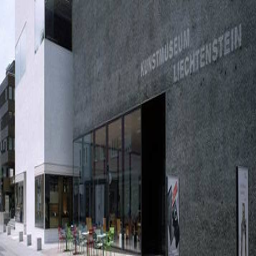
Kunstmuseum Liechtenstein